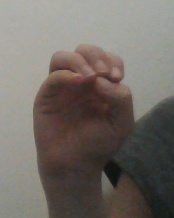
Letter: ha